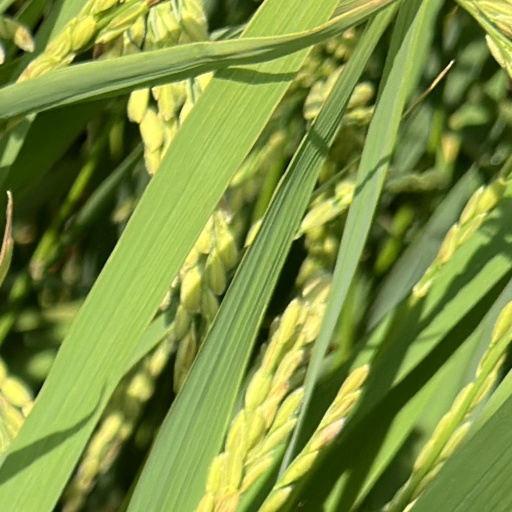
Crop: rice